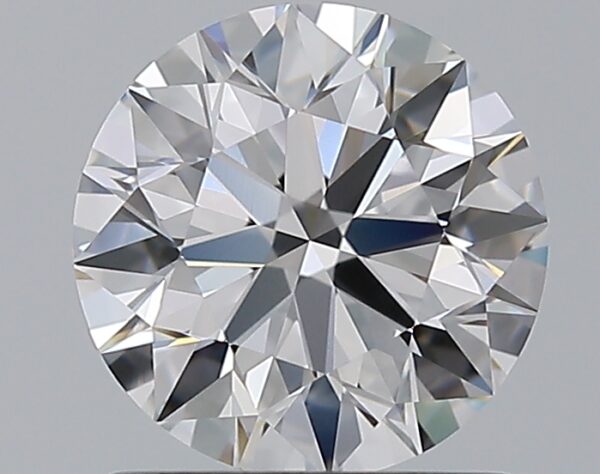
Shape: round
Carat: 1.22
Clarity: FL
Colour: D
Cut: EX
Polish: EX
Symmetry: EX
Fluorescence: N
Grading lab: GIA
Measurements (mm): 6.82 x 6.86 x 4.27